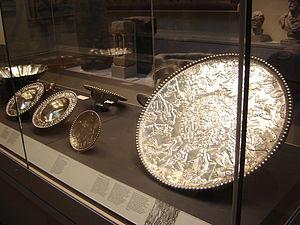
Le Trésor de Mildenhall est un important trésor d'argenterie romaine du IVᵉ siècle découvert à WestRow, près de Mildenhall, dans l'Est de l'Angleterre.